Gholam-Ali Soleimani

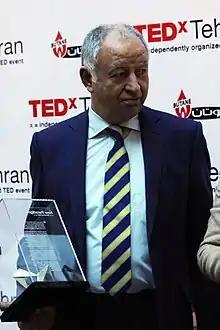

Gholam-Ali Soleimani ( (born 15 June 1946 in Amol) is a businessman, entrepreneur, manager, member of the Iran Chamber of Commerce, Industries, Mines & Agriculture and consultant minister of Ministry of Industries and Business Iran in Iran Development of non-oil exports. He is said to be the father of Iran's modern industry.